Édouard Manet

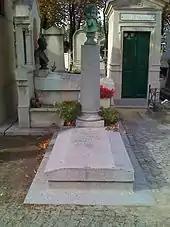
The grave of Manet at Passy

Manet's response to modern life included works devoted to war, in subjects that may be seen as updated interpretations of the genre of "history painting". The first such work was "The Battle of the Kearsarge and the Alabama" (1864), a sea skirmish known as the "Battle of Cherbourg" from the American Civil War which took place off the French coast, and may have been witnessed by the artist.